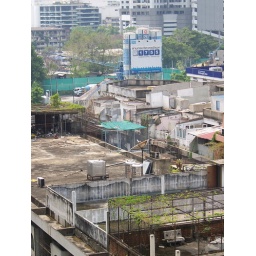
Taken from the top floor of the car park of Big C super-centre, in Pratunam Market.